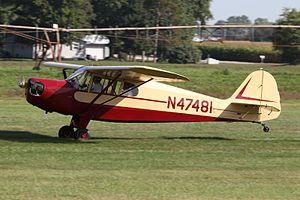
Le Taylorcraft L-2 Grasshopper était un avion de liaison et d'observation américain, conçu et produit par la compagnie Taylorcraft Aviation pour les United States Army Air Forces pendant la Seconde Guerre mondiale.